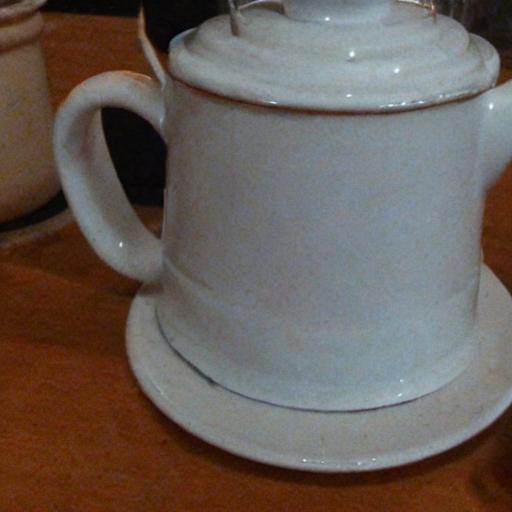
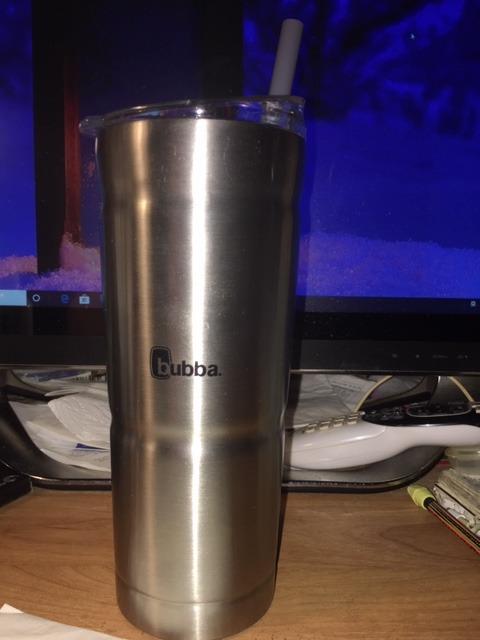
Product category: items_tea
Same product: no